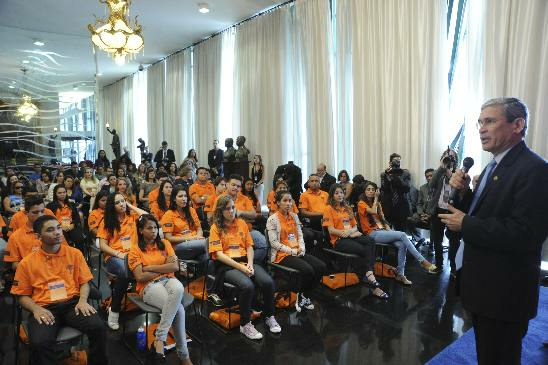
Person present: Yes